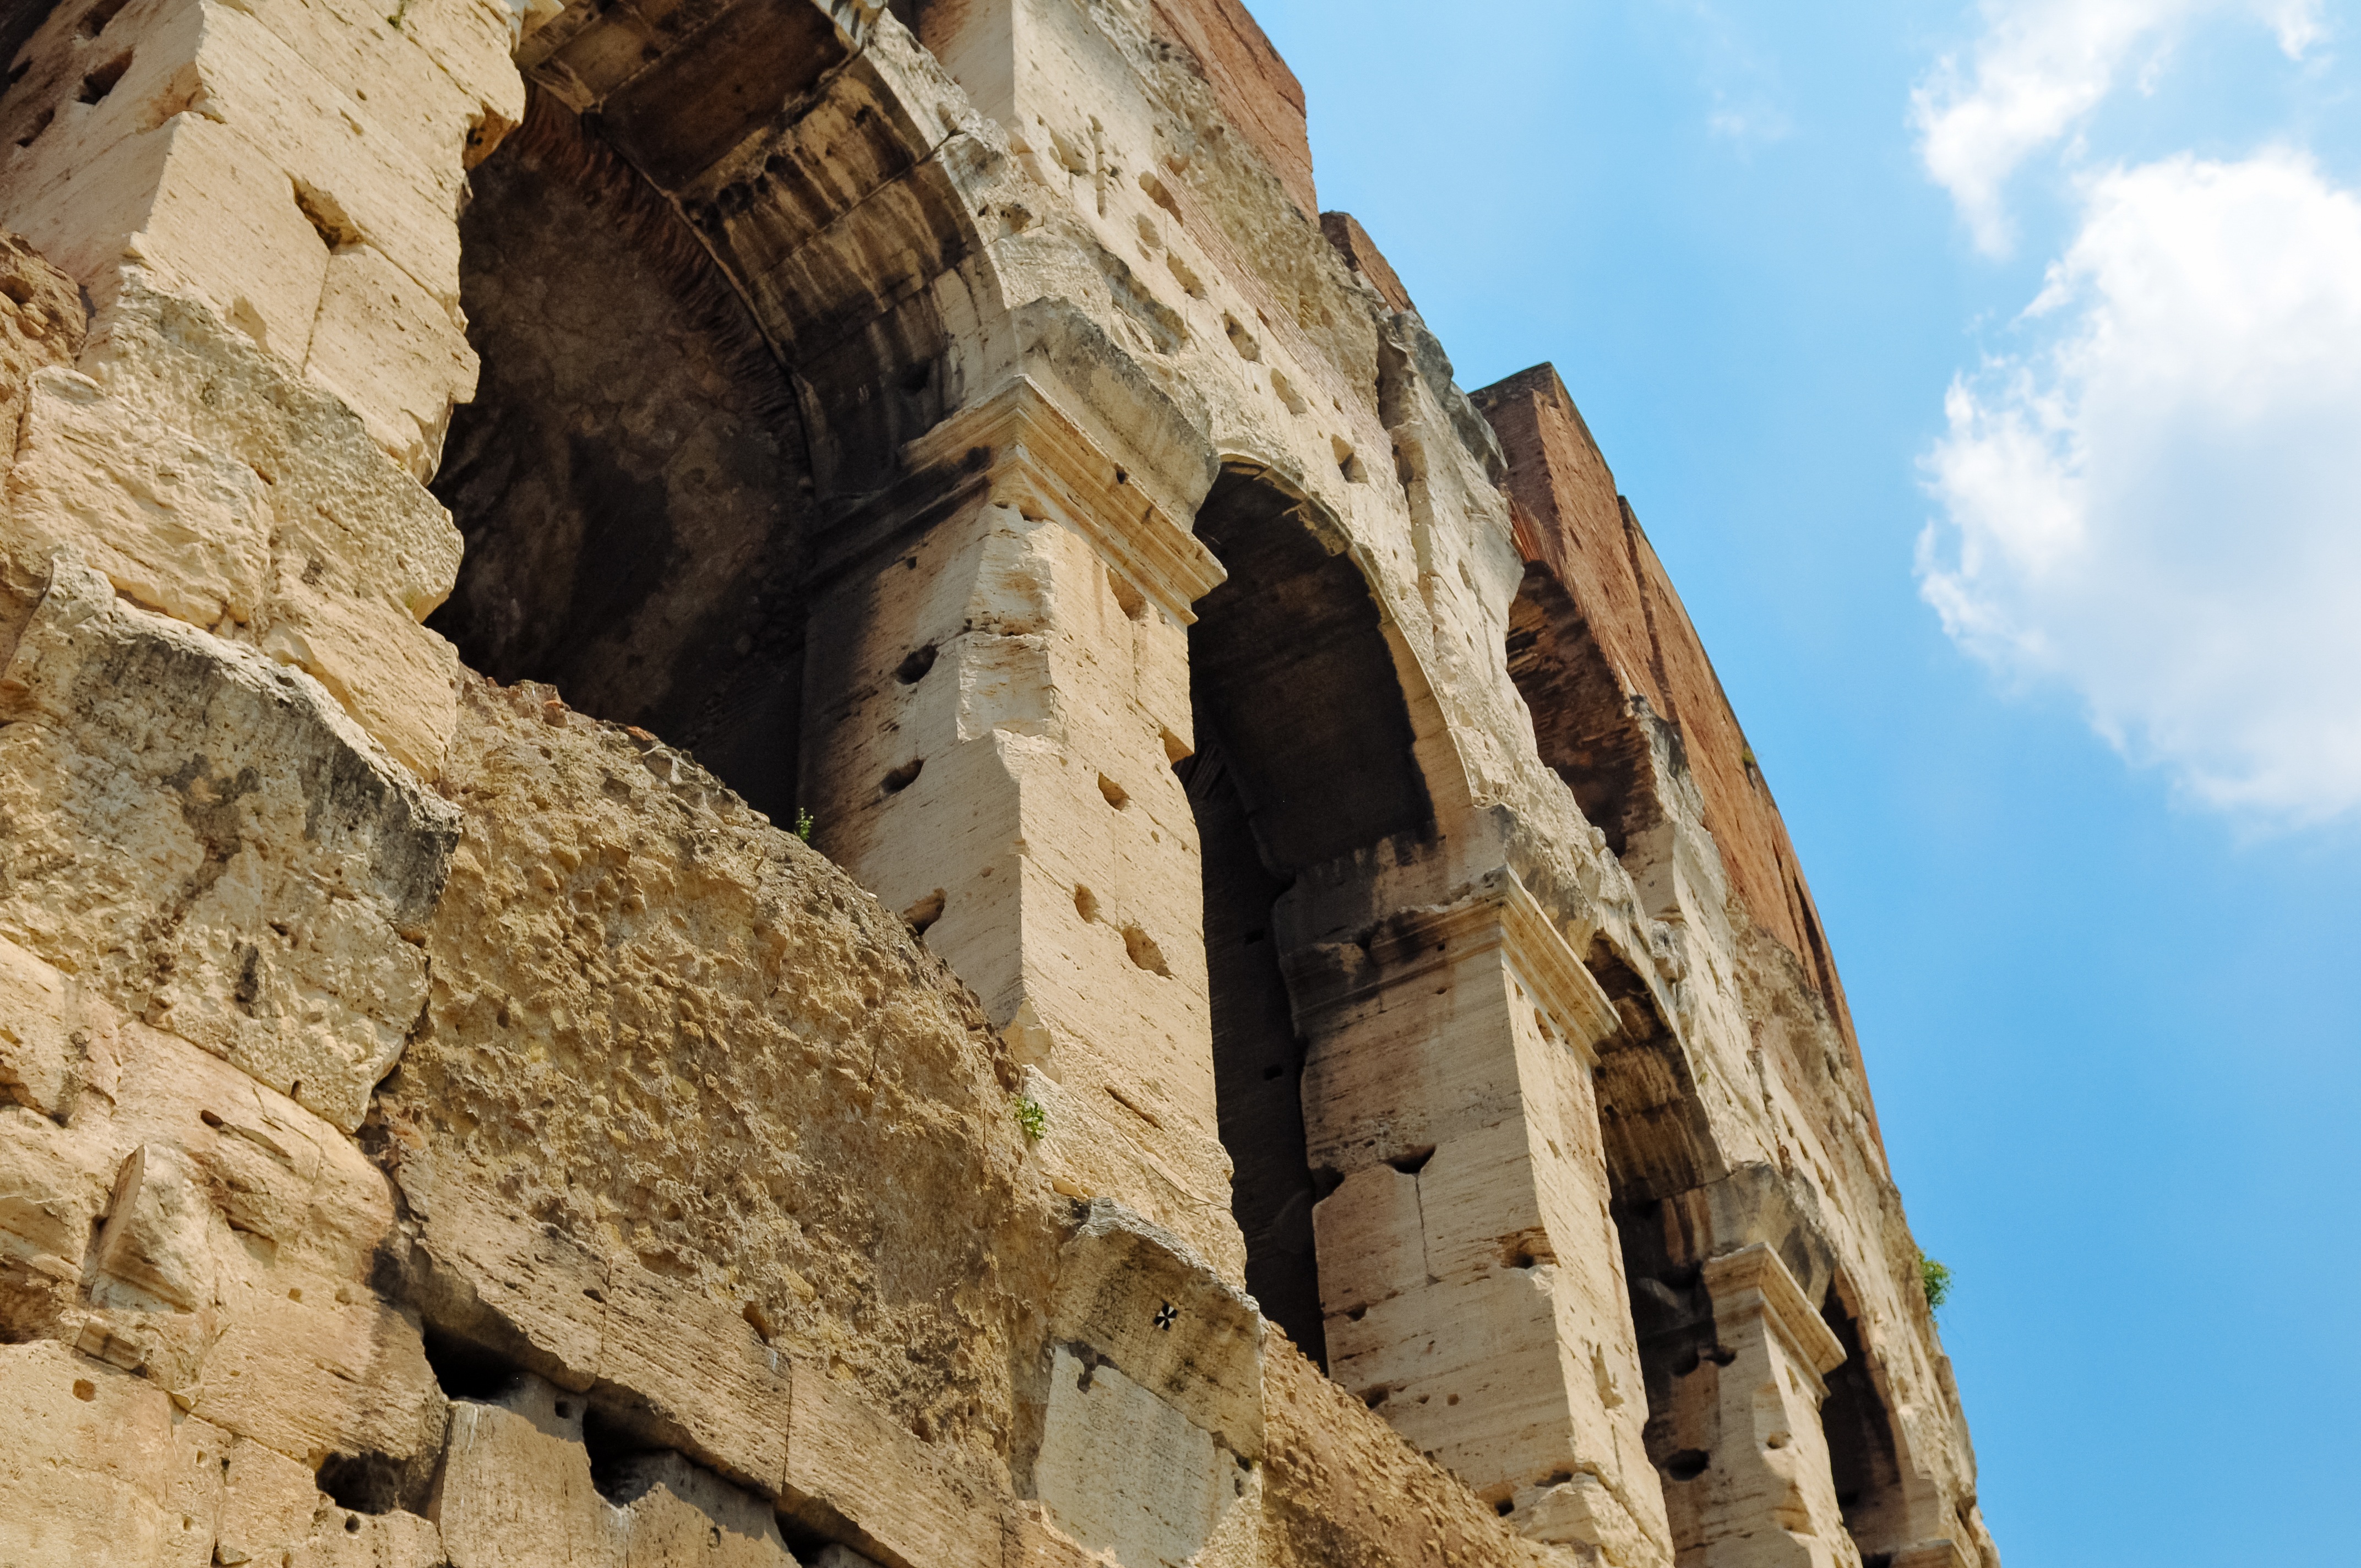
rock, architecture, building, old, wall, monument, travel, arch, ancient, landmark, italy, tourism, place of worship, colosseum, rome, temple, ruins, monastery, roman, culture, history, famous, middle ages, forum, gladiator, coliseum, ancient history